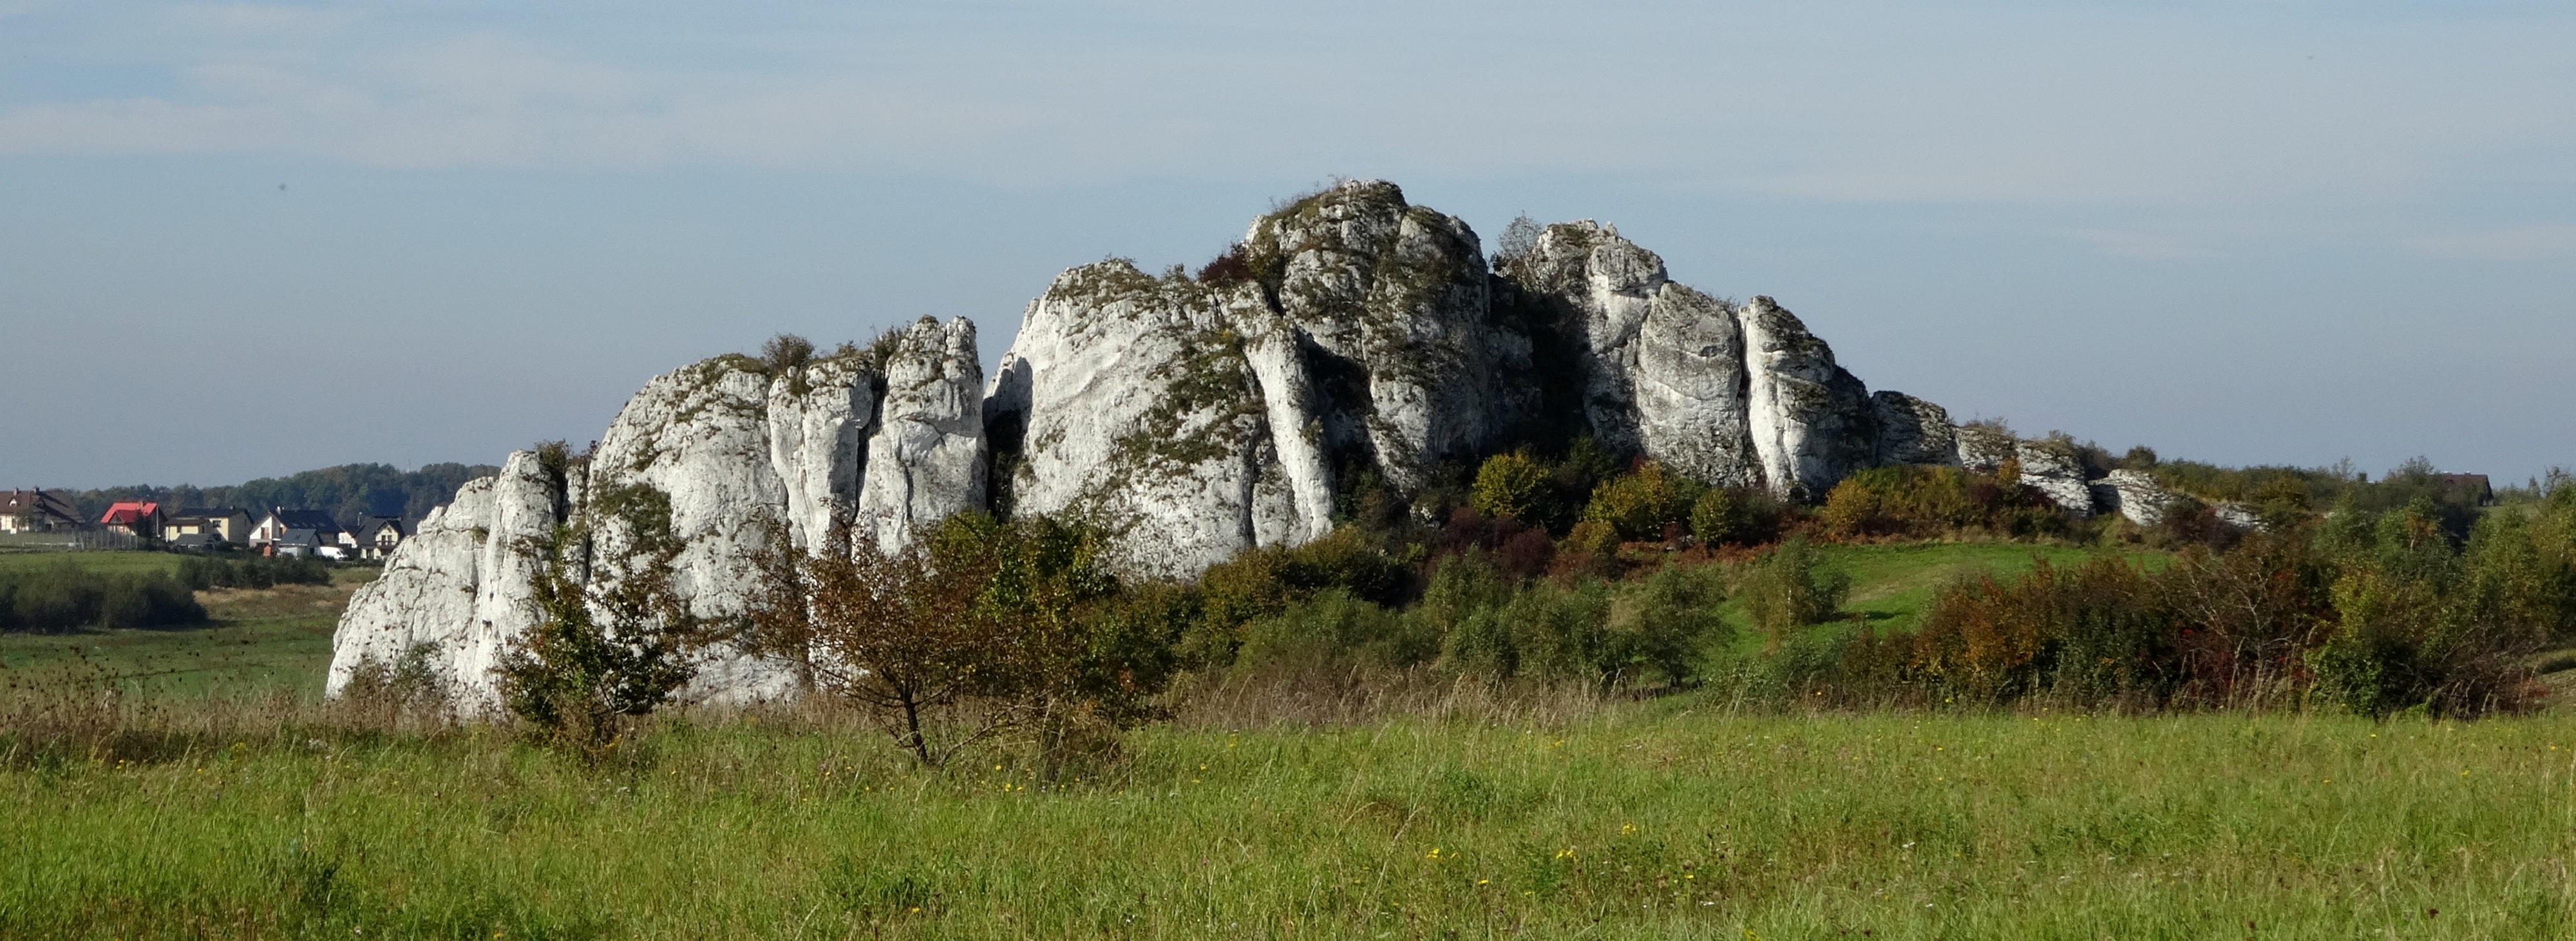
landscape, nature, rock, wilderness, mountain, meadow, hill, mountain range, formation, cliff, terrain, national park, ridge, geology, badlands, poland, plateau, fell, ecosystem, jerzmanowice, natural environment, geographical feature, mountainous landforms